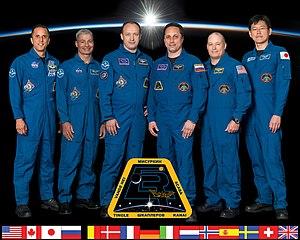
L'expédition 54 est le 54ᵉ roulement de l'équipage permanent de la Station spatiale internationale. Il a débuté en décembre 2017 et s'est conclu en février 2018, sous le commandement du cosmonaute Alexandre Missourkine.